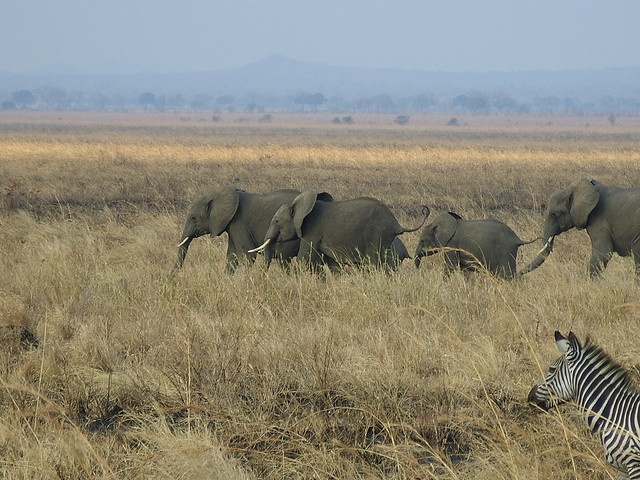
A herd of elepants and one lone zerbra are walking through the brush.
Elephants and a zebra walking though the desert grasses.
A herd of elephants walking across a field next to a zebra.
A herd of elephants passing by a zebra in a field.
A herd of elephants and a zebra roaming free in the bush.